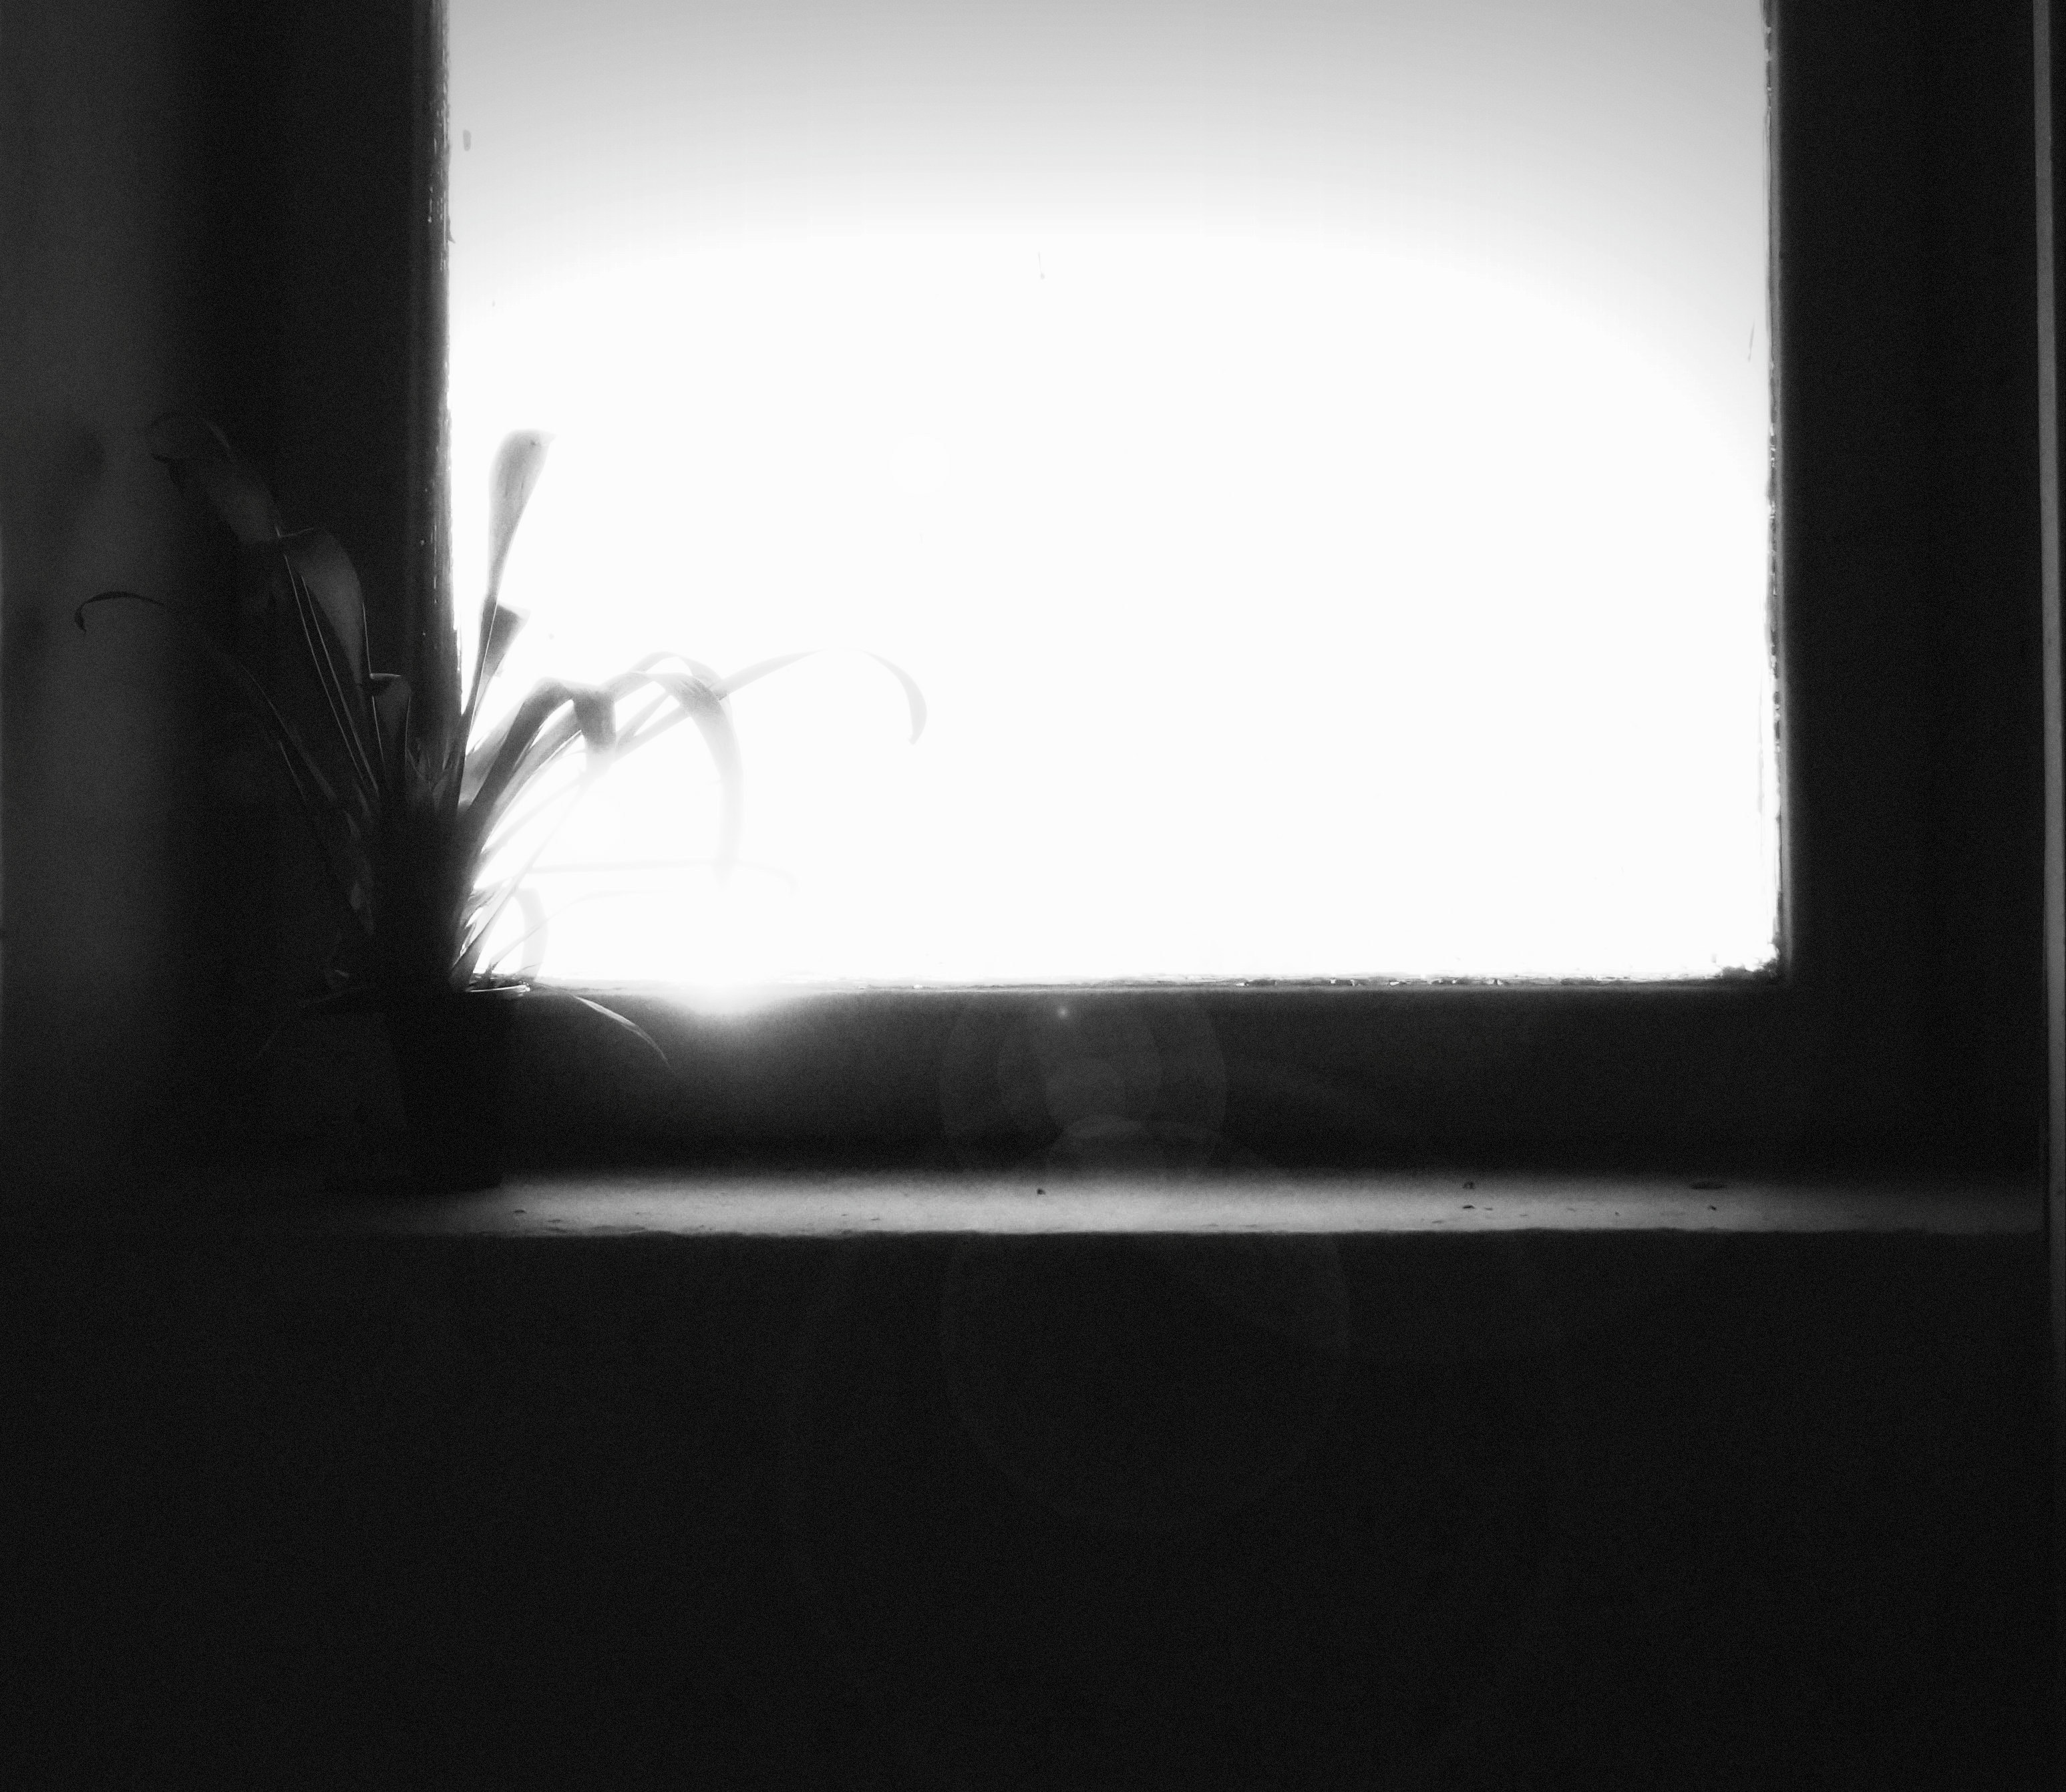
light, black and white, white, photography, window, shadow, darkness, black, monochrome, photograph, picture frame, image, shape, monochrome photography